New religious movements in the United States

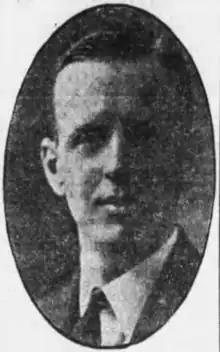
Norman Vincent Peale in 1924.

In 1913 Noble Drew Ali founded the Canaanite Temple in Newark, New Jersey, before relocating to Chicago, where he gained a following of thousands of converts.